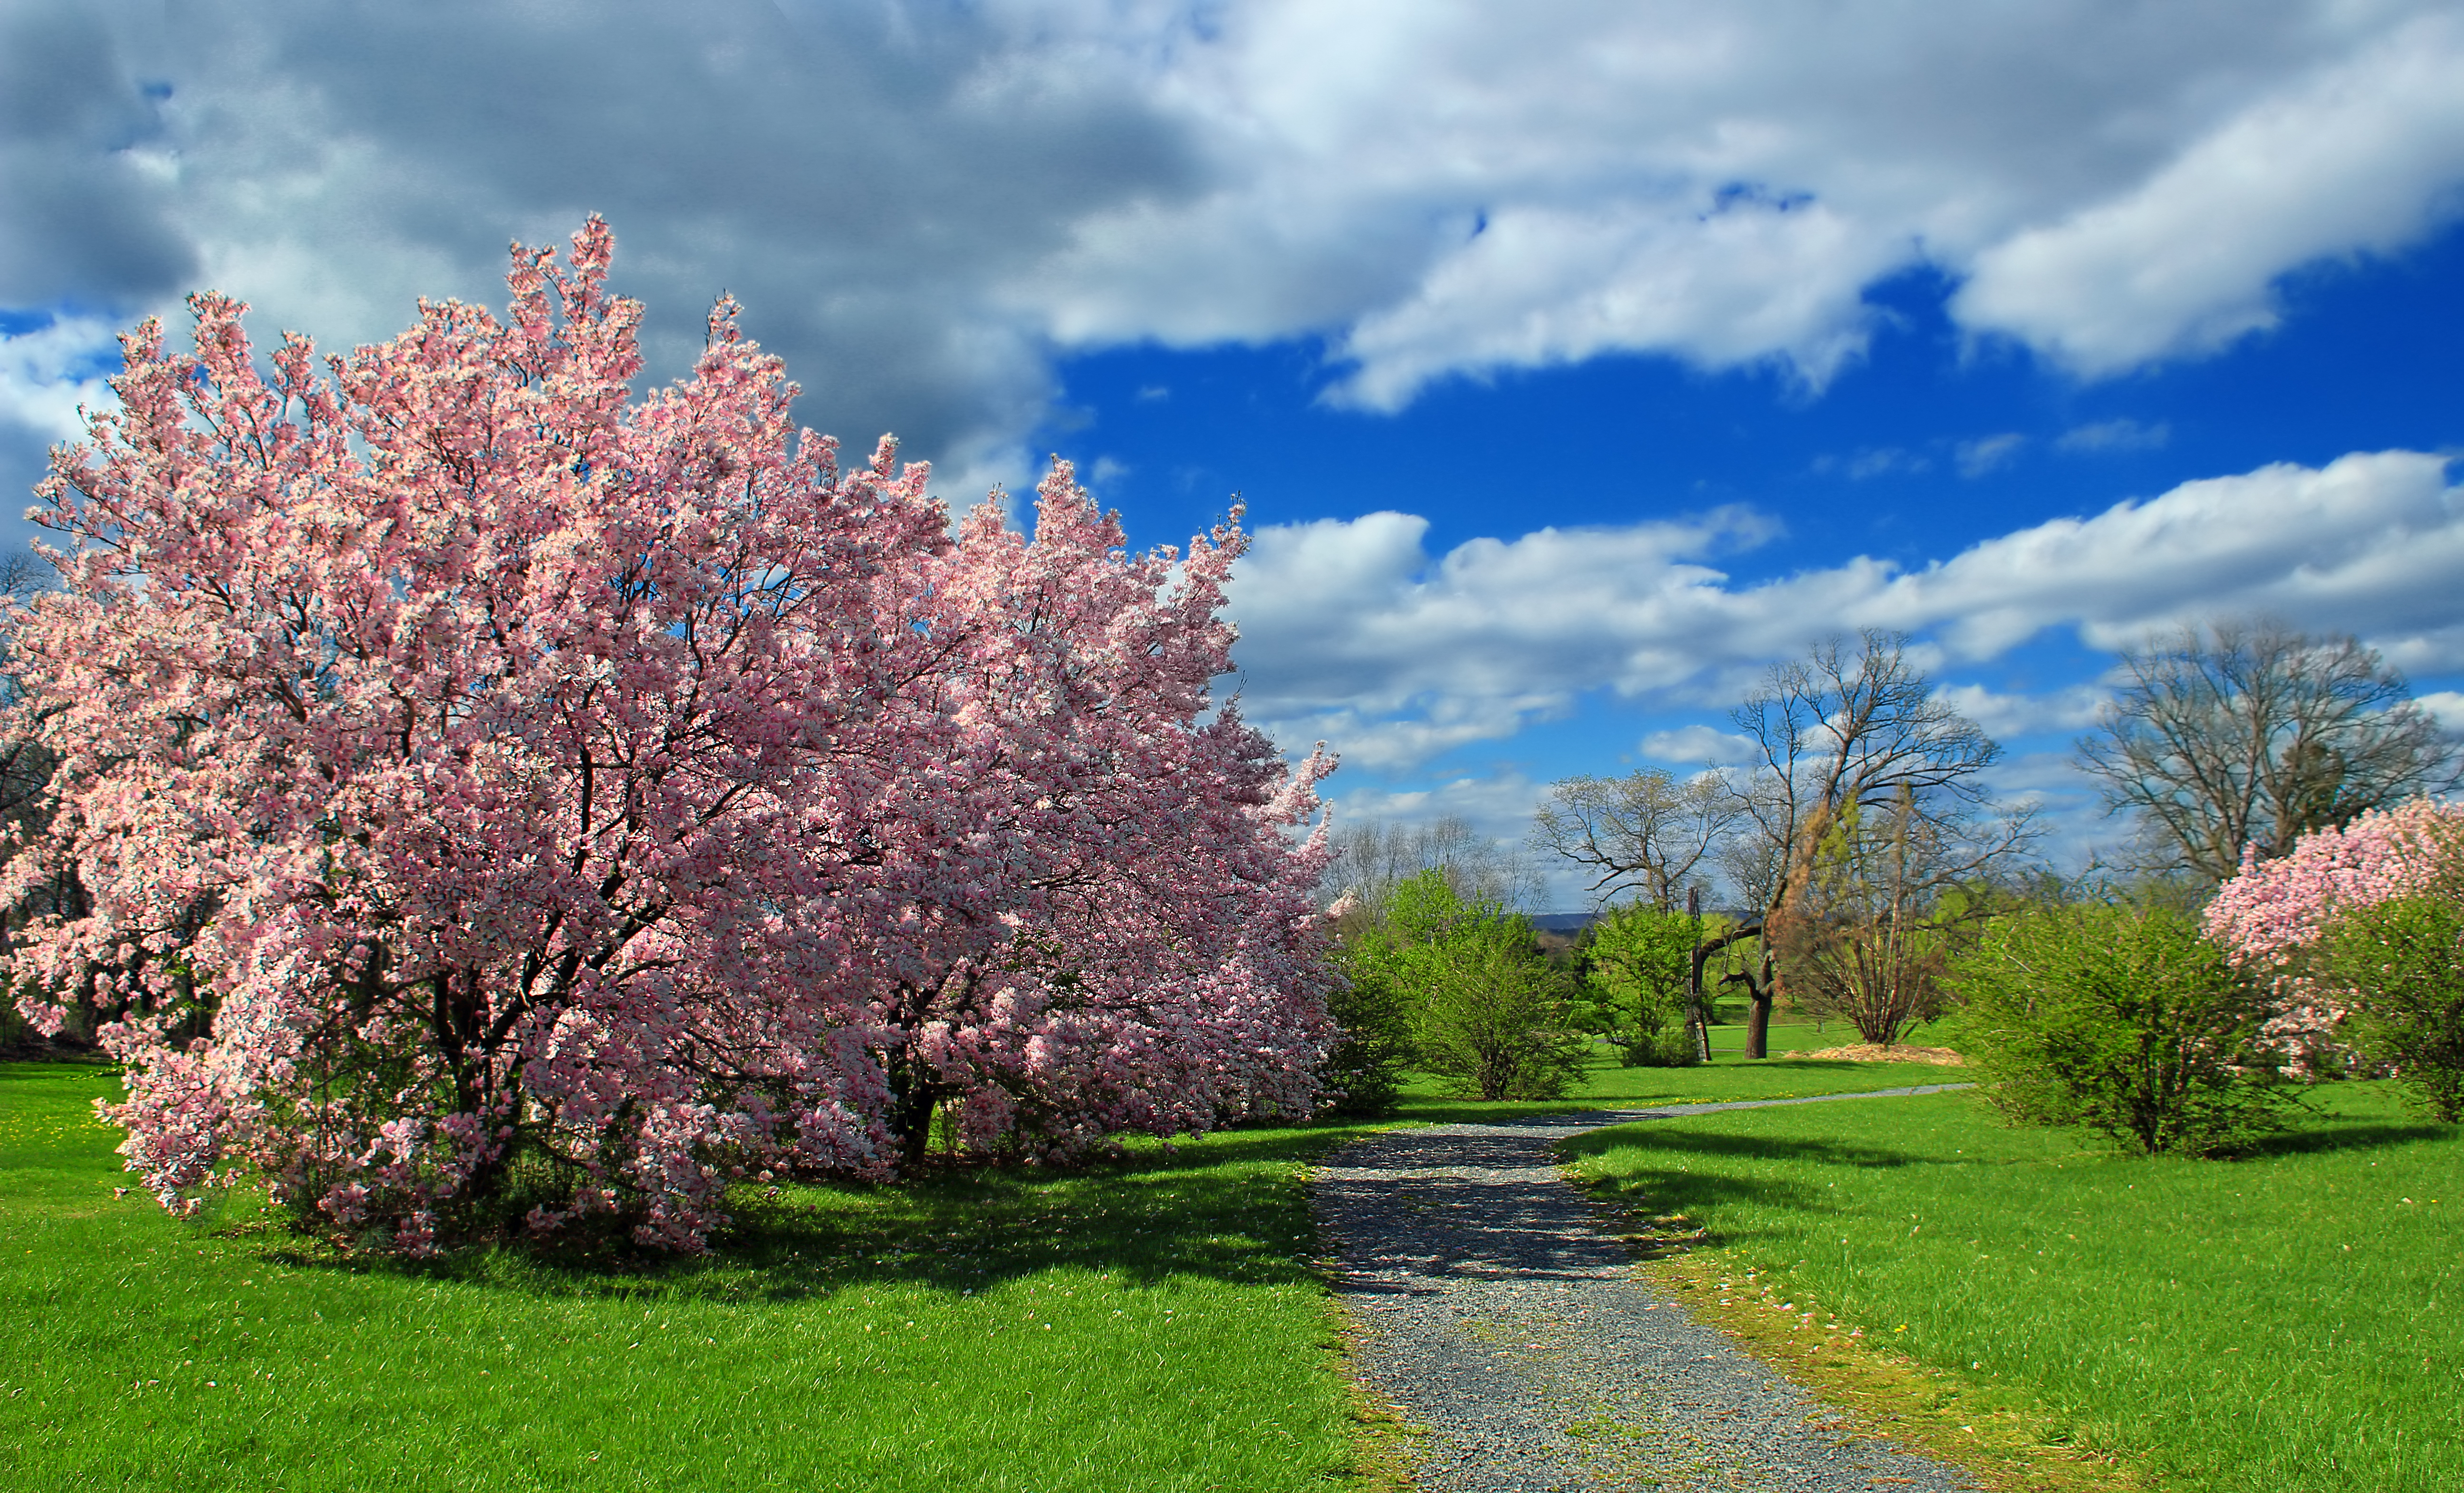
tree, path, grass, blossom, plant, sky, field, lawn, meadow, flower, spring, autumn, cumulus, garden, cherry blossom, trees, creativecommons, clouds, shrub, walkingpath, pennsylvania, lehighvalley, northamptoncounty, floweringtrees, louisewmoorepark, louisewmoorecountypark, woody plant